The Spirit of the USA

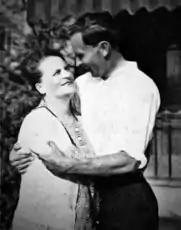

This film was directed by Emory Johnson, a former actor who transitioned to directing. His acting journey began in 1912, starting as an extra in early Broncho Billy Westerns. From 1913 to 1922, Johnson appeared in 73 movies for studios like Essanay, Universal, Pathé, and Goldwyn, before allowed him to direct his first film. In 1921, he felt that the time was ripe for him to take the reins of filmmaking.